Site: brandenburg
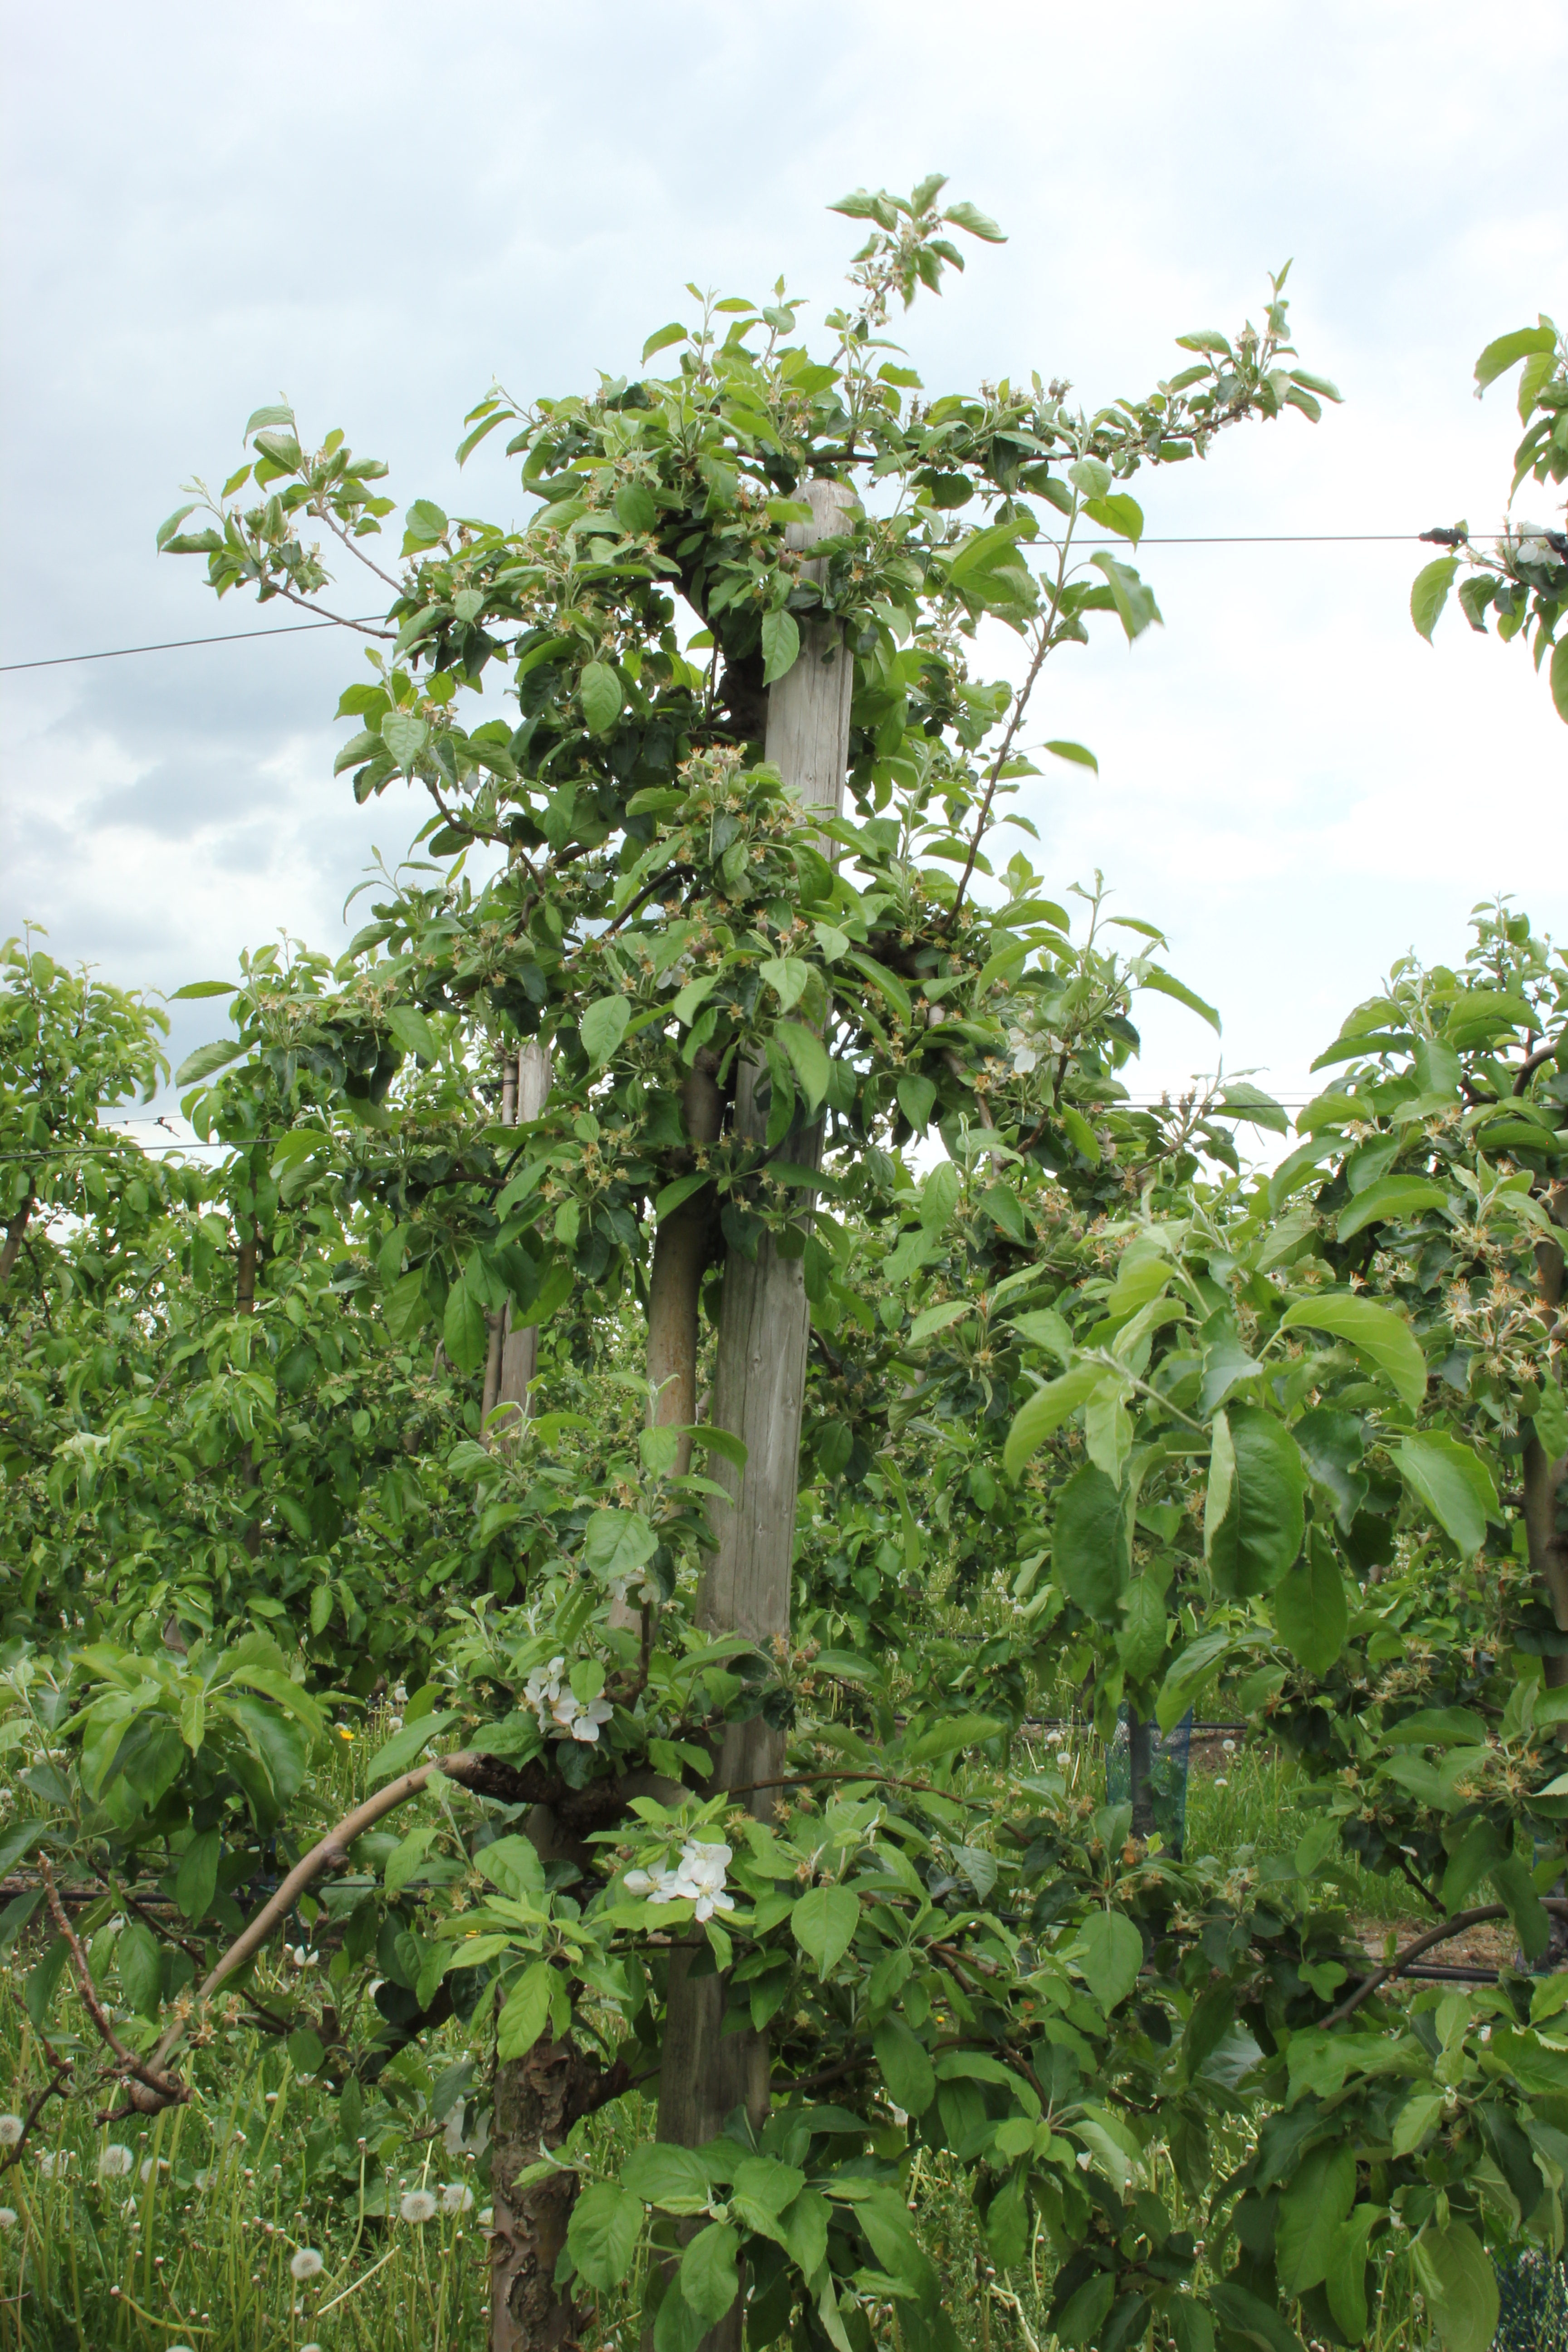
Growth stage (BBCH 67): Flowering